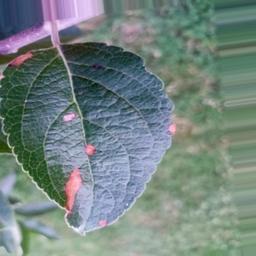
Label: Alternaria